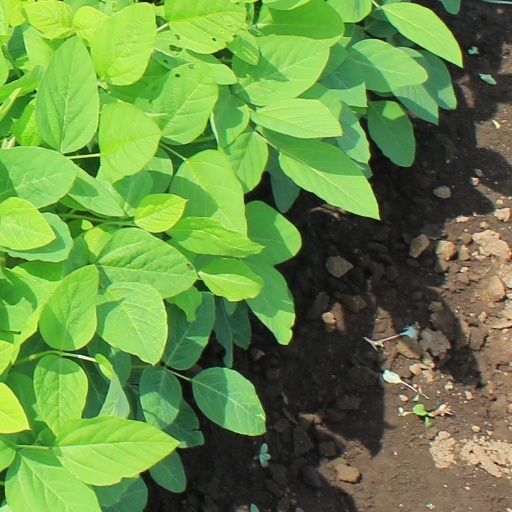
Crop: soybean